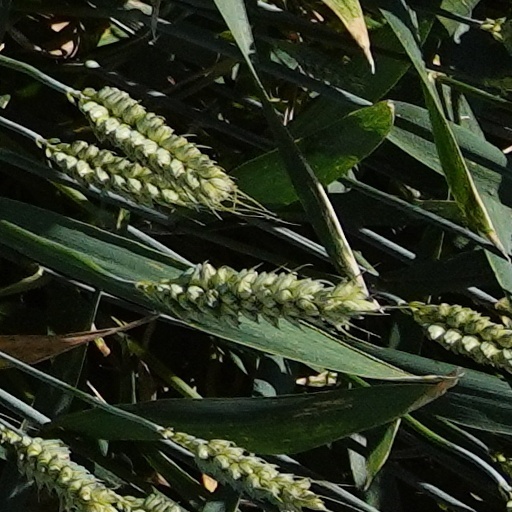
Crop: wheat